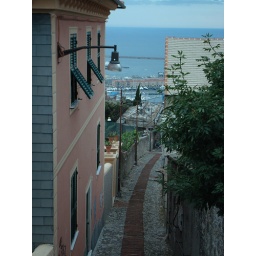
My brother squeezed this shot in between the houses while we were walking up to our hostel in Genova, Italy.